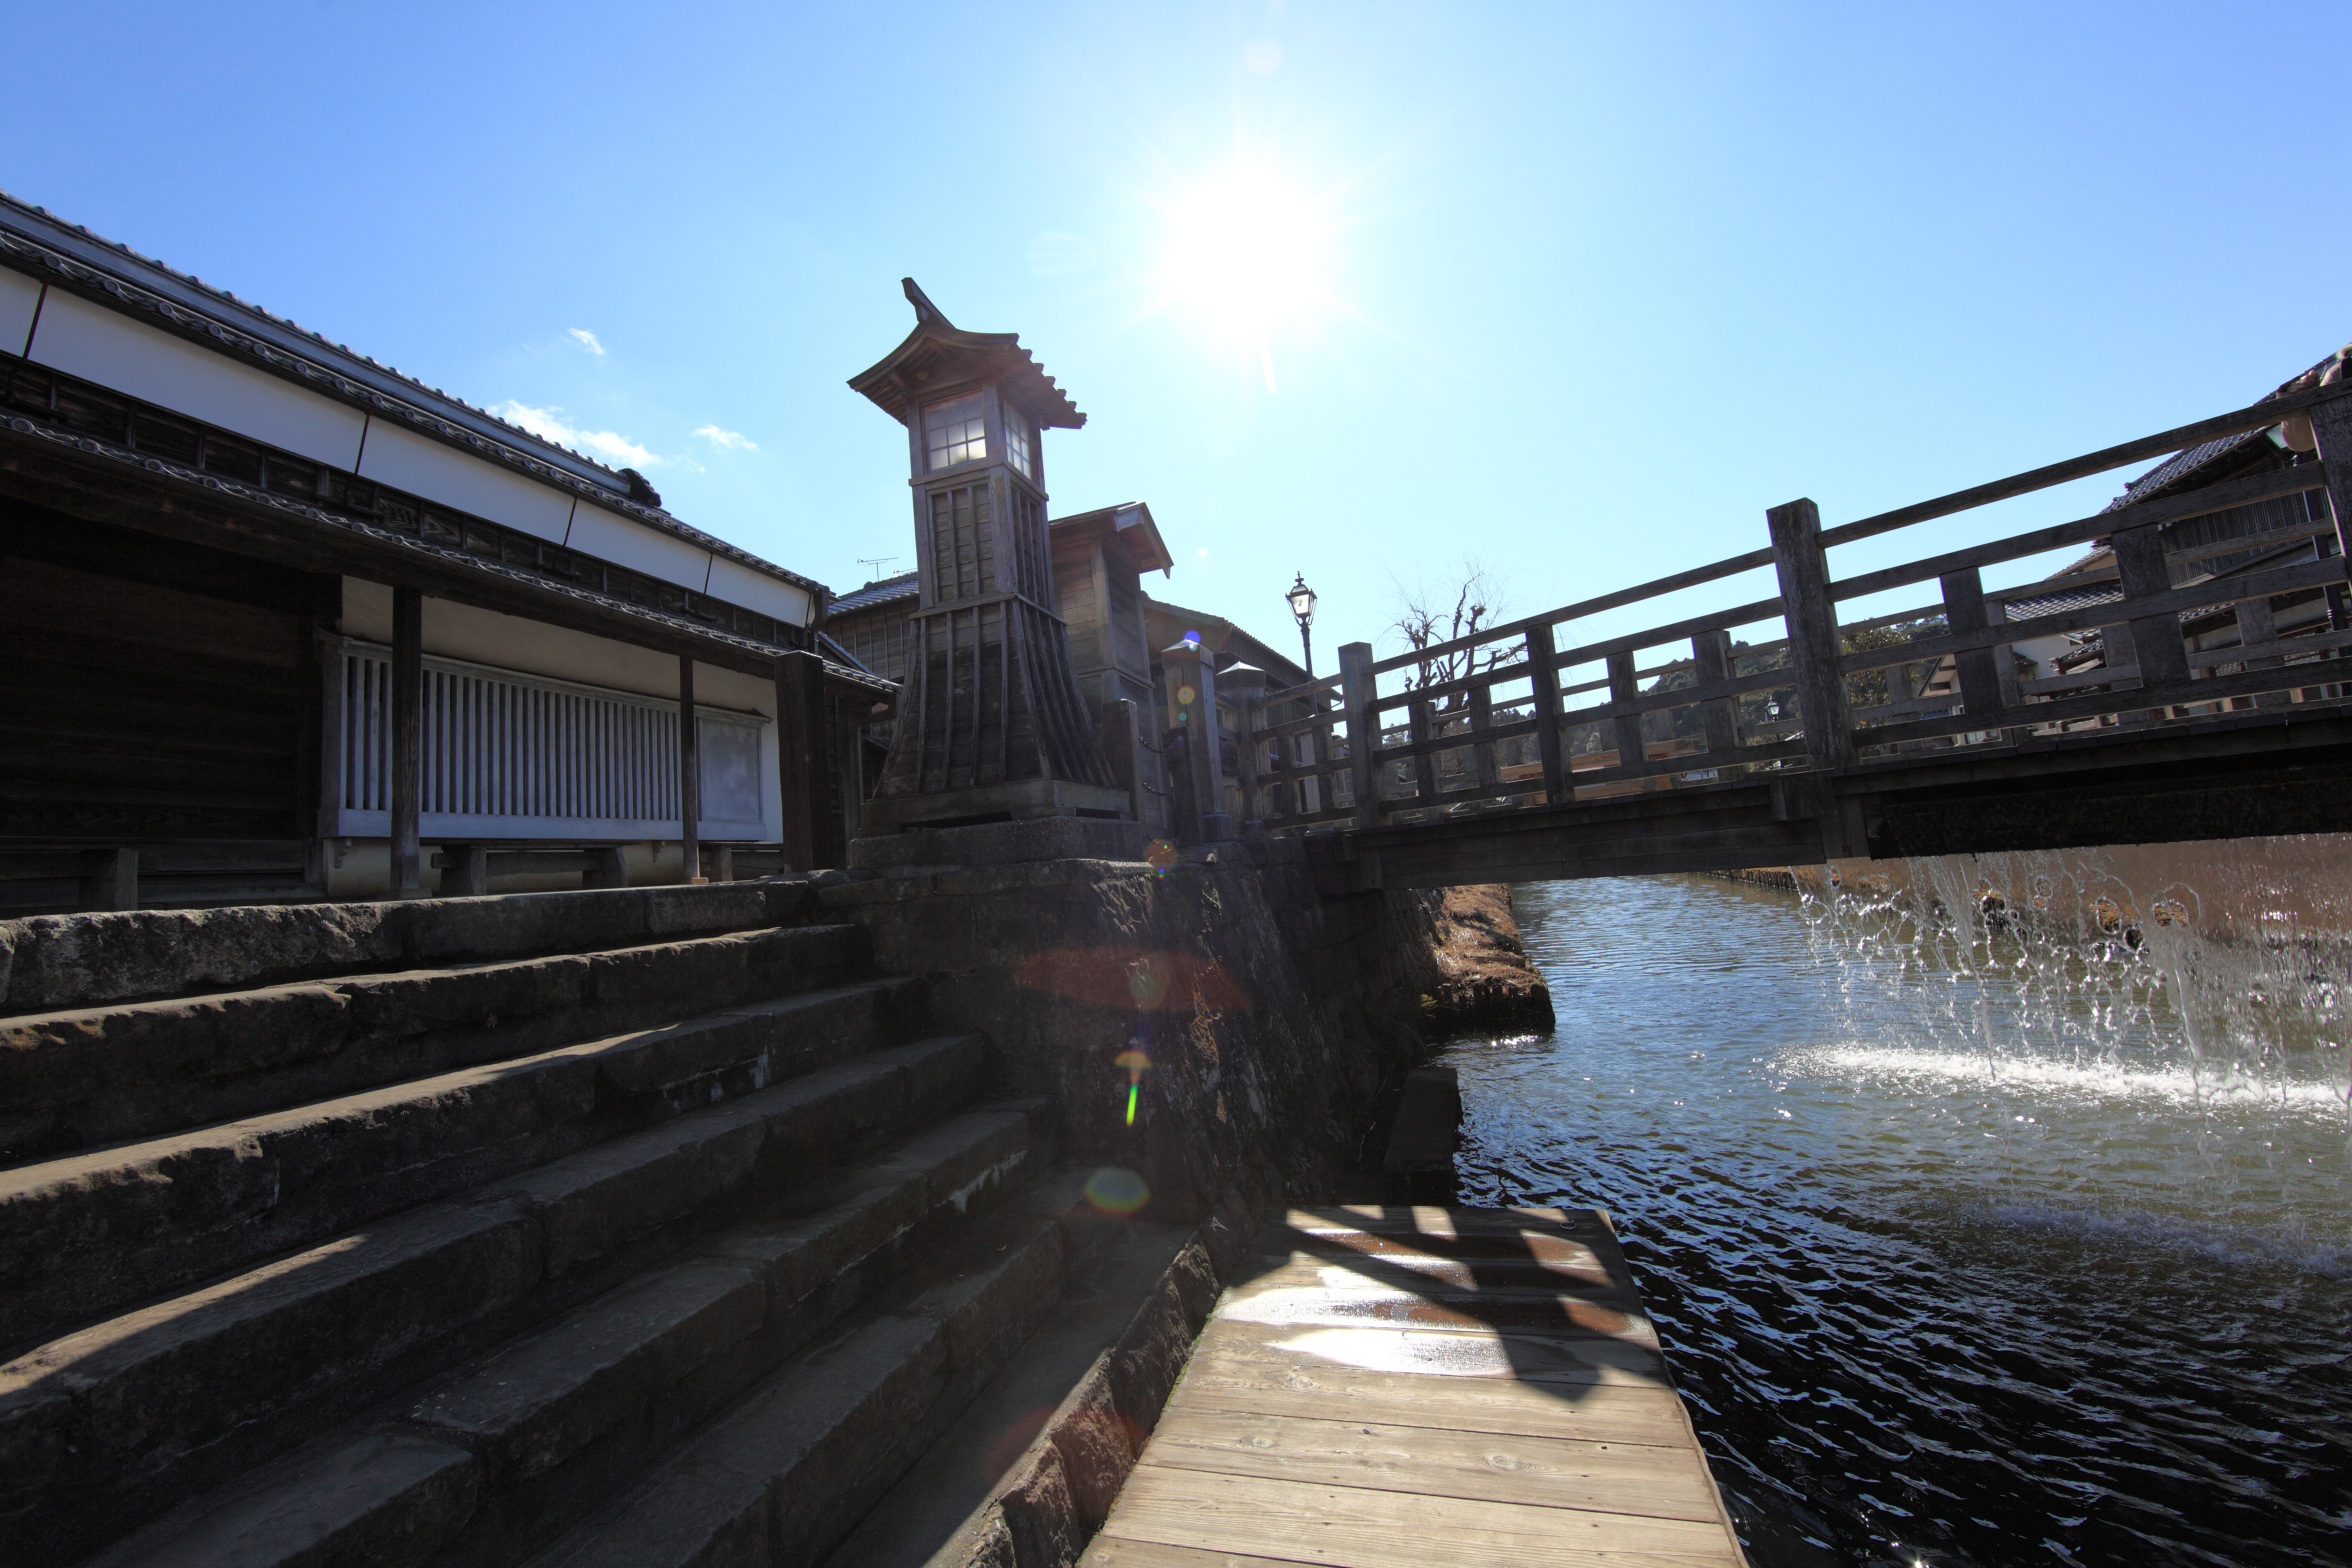
bridge, canal, walkway, transport, reflection, high, vehicle, waterway, 5d, gutter, hires, markii, hi, res, resolution, chiba, canonef14mmf28liiusm, katori, toyohashi